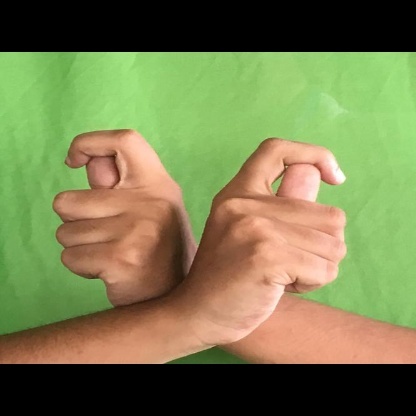
Mudra: Berunda